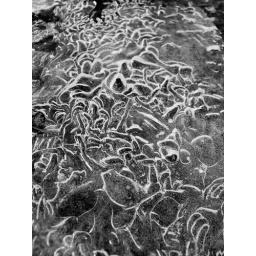
Water flowing under ice. Took it on the rock outcropping at Carl Sandburg house in Flat Rock.